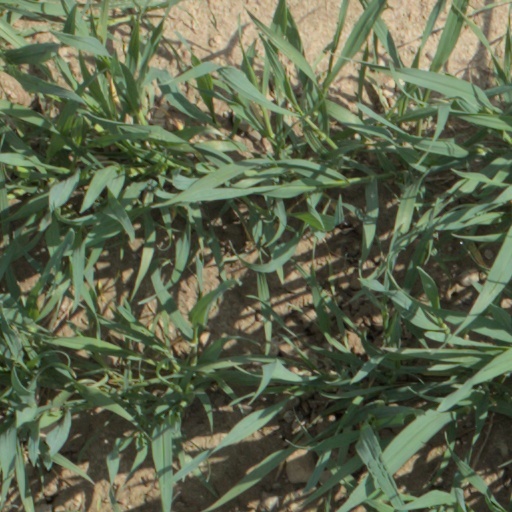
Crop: wheat